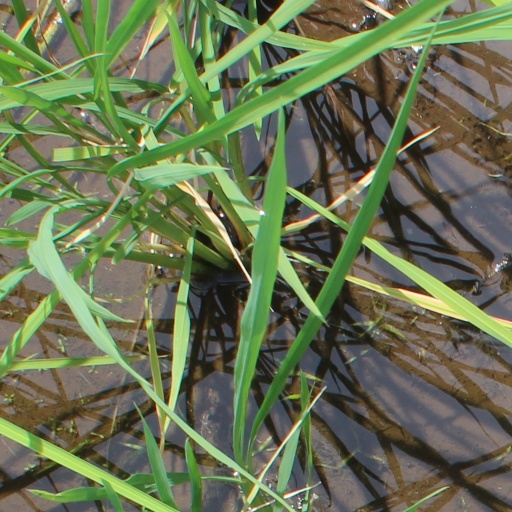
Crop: rice